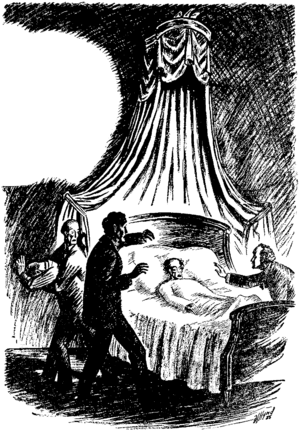
Sandheden om M. Valdemar
Illustration fra udgave af The Facts in the Case of M. Valdemar
Sandheden om M. Valdemar eller Kendsgerningerne i sagen om M. Valdemar, udgivet 1867, er titlen på en novelle, skrevet af den amerikanske forfatter og digter, Edgar Allan Poe. Også udgivet i 1966 som Hvad der virkelig hændte M. Valdemar. Oprindeligt udgivet på engelsk i 1845 under titlen The Facts in the Case of M. Valdemar.